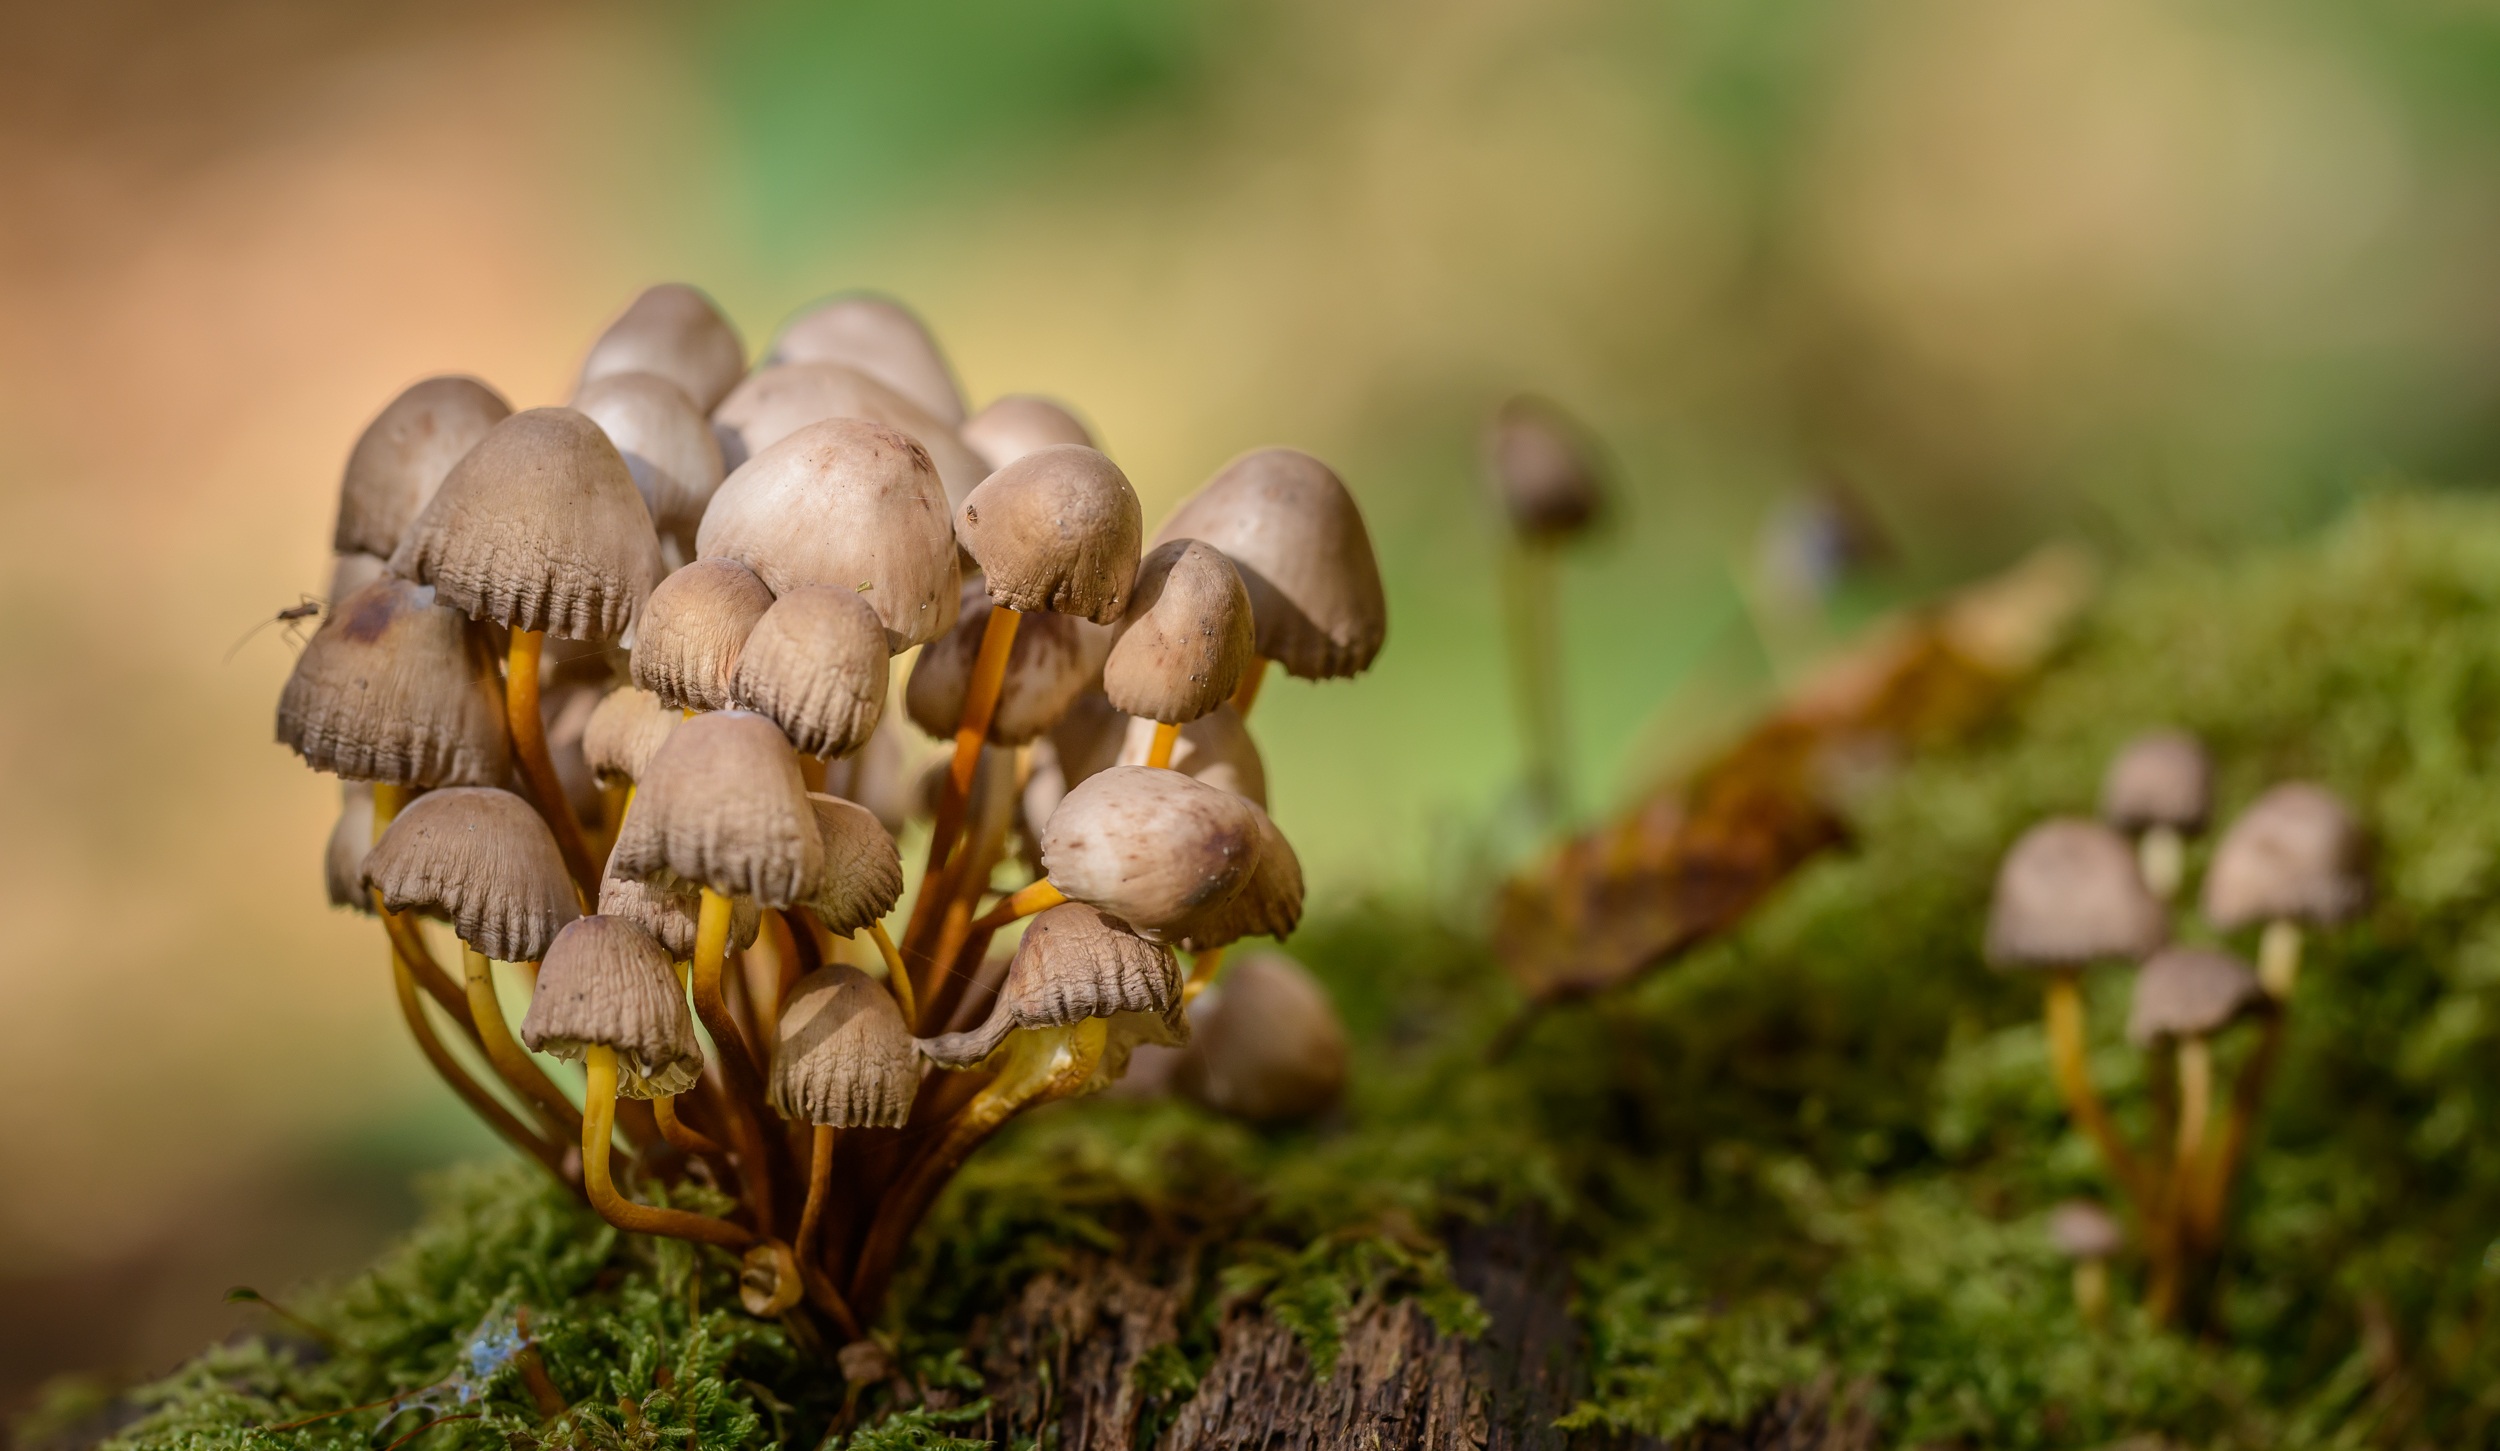
tree, nature, forest, plant, leaf, flower, moss, green, macro, autumn, soil, botany, mushroom, close, flora, season, close up, forest floor, fungus, mushrooms, woodland, stuttgart, macro photography, agaricomycetes